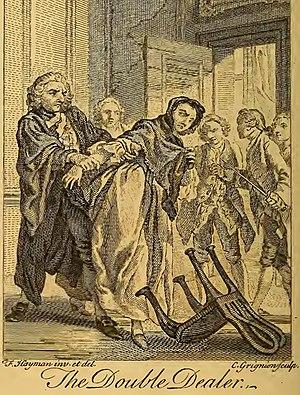
Acte V scène 17 du Fourbe de Congreve, obtenue depuis l'édition de 1761. On y voit lord Touchwood chassant lady Touchwood de chez lui, et, à l'arrière-plan, Mellefont menaçant Maskwell d'une épée.
Le Fourbe, titre original The Double Dealer, est une comédie de la Restauration anglaise, en cinq actes et en prose, de William Congreve. Elle a été jouée pour la première fois à Londres au Théâtre de Drury Lane en novembre 1693. Elle ne connut pas le succès à sa première représentation, malgré la présence de la reine Anne, et il fallut attendre une critique favorable de Dryden pour qu'elle devînt populaire.